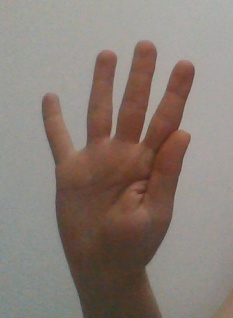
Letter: sheen